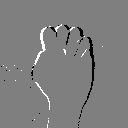
ASL letter: s